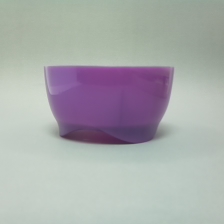
Color: red/orange/pink/fuchsia/brown
Cap type: standard cap